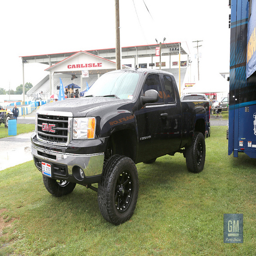
A large black pickup truck parked in the grass.
A pickup truck with large tires parked on the grass.
This is a black truck on the grass
A pick up truck with large tires at a fair ground.
A black truck sitting outside on a piece of grass.